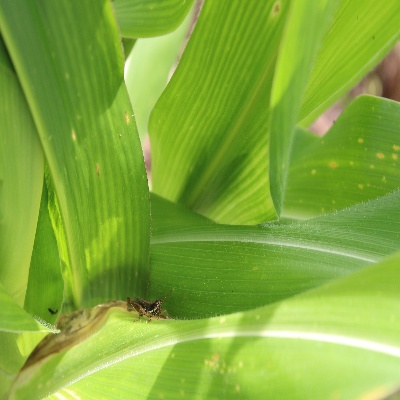
Crop: Maize
Condition: streak virus